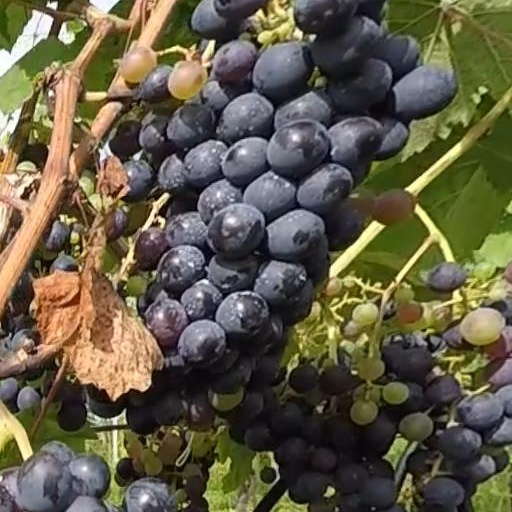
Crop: grape